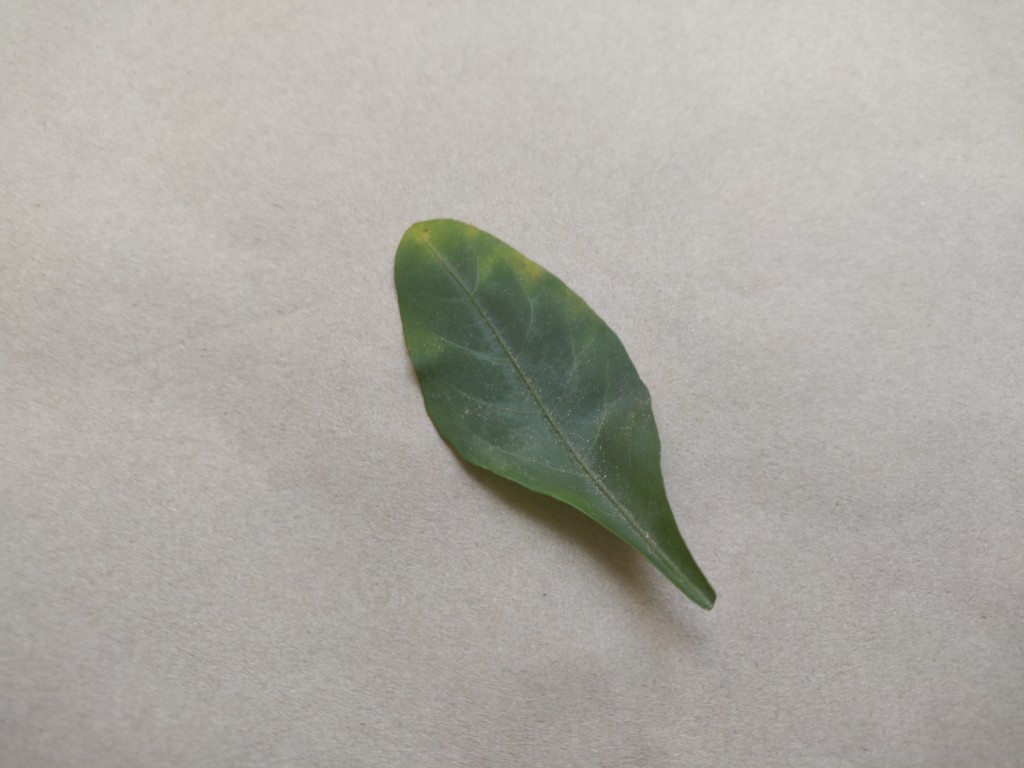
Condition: Unhealthy
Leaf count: single
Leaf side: front